Lake Street Transfer station

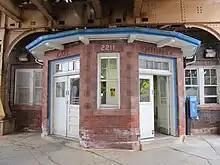
The station house at California in 2011; the original Metropolitan station house was of a similar design.

The Metropolitan West Side Elevated Railroad Company, another founding company of the Chicago "L", was granted a fifty-year franchise by the Chicago City Council on April 7, 1892. Unlike the Lake Street Elevated, which operated a single line, the Metropolitan had a main line that proceeded west from downtown to Marshfield Junction, where it split into three branches: one northwestern branch to Logan Square (which in turn had a branch to Humboldt Park), one branch due west to Garfield Park, and one southwestern branch to Douglas Park. While the competing South Side and Lake Street Elevateds used steam traction, the Metropolitan never did; although it had originally intended to, and indeed had built much of its structure under the assumption that locomotives would be used, it decided in May 1894 to have electrified tracks instead, making it upon its opening the first revenue electric elevated railroad in the United States.